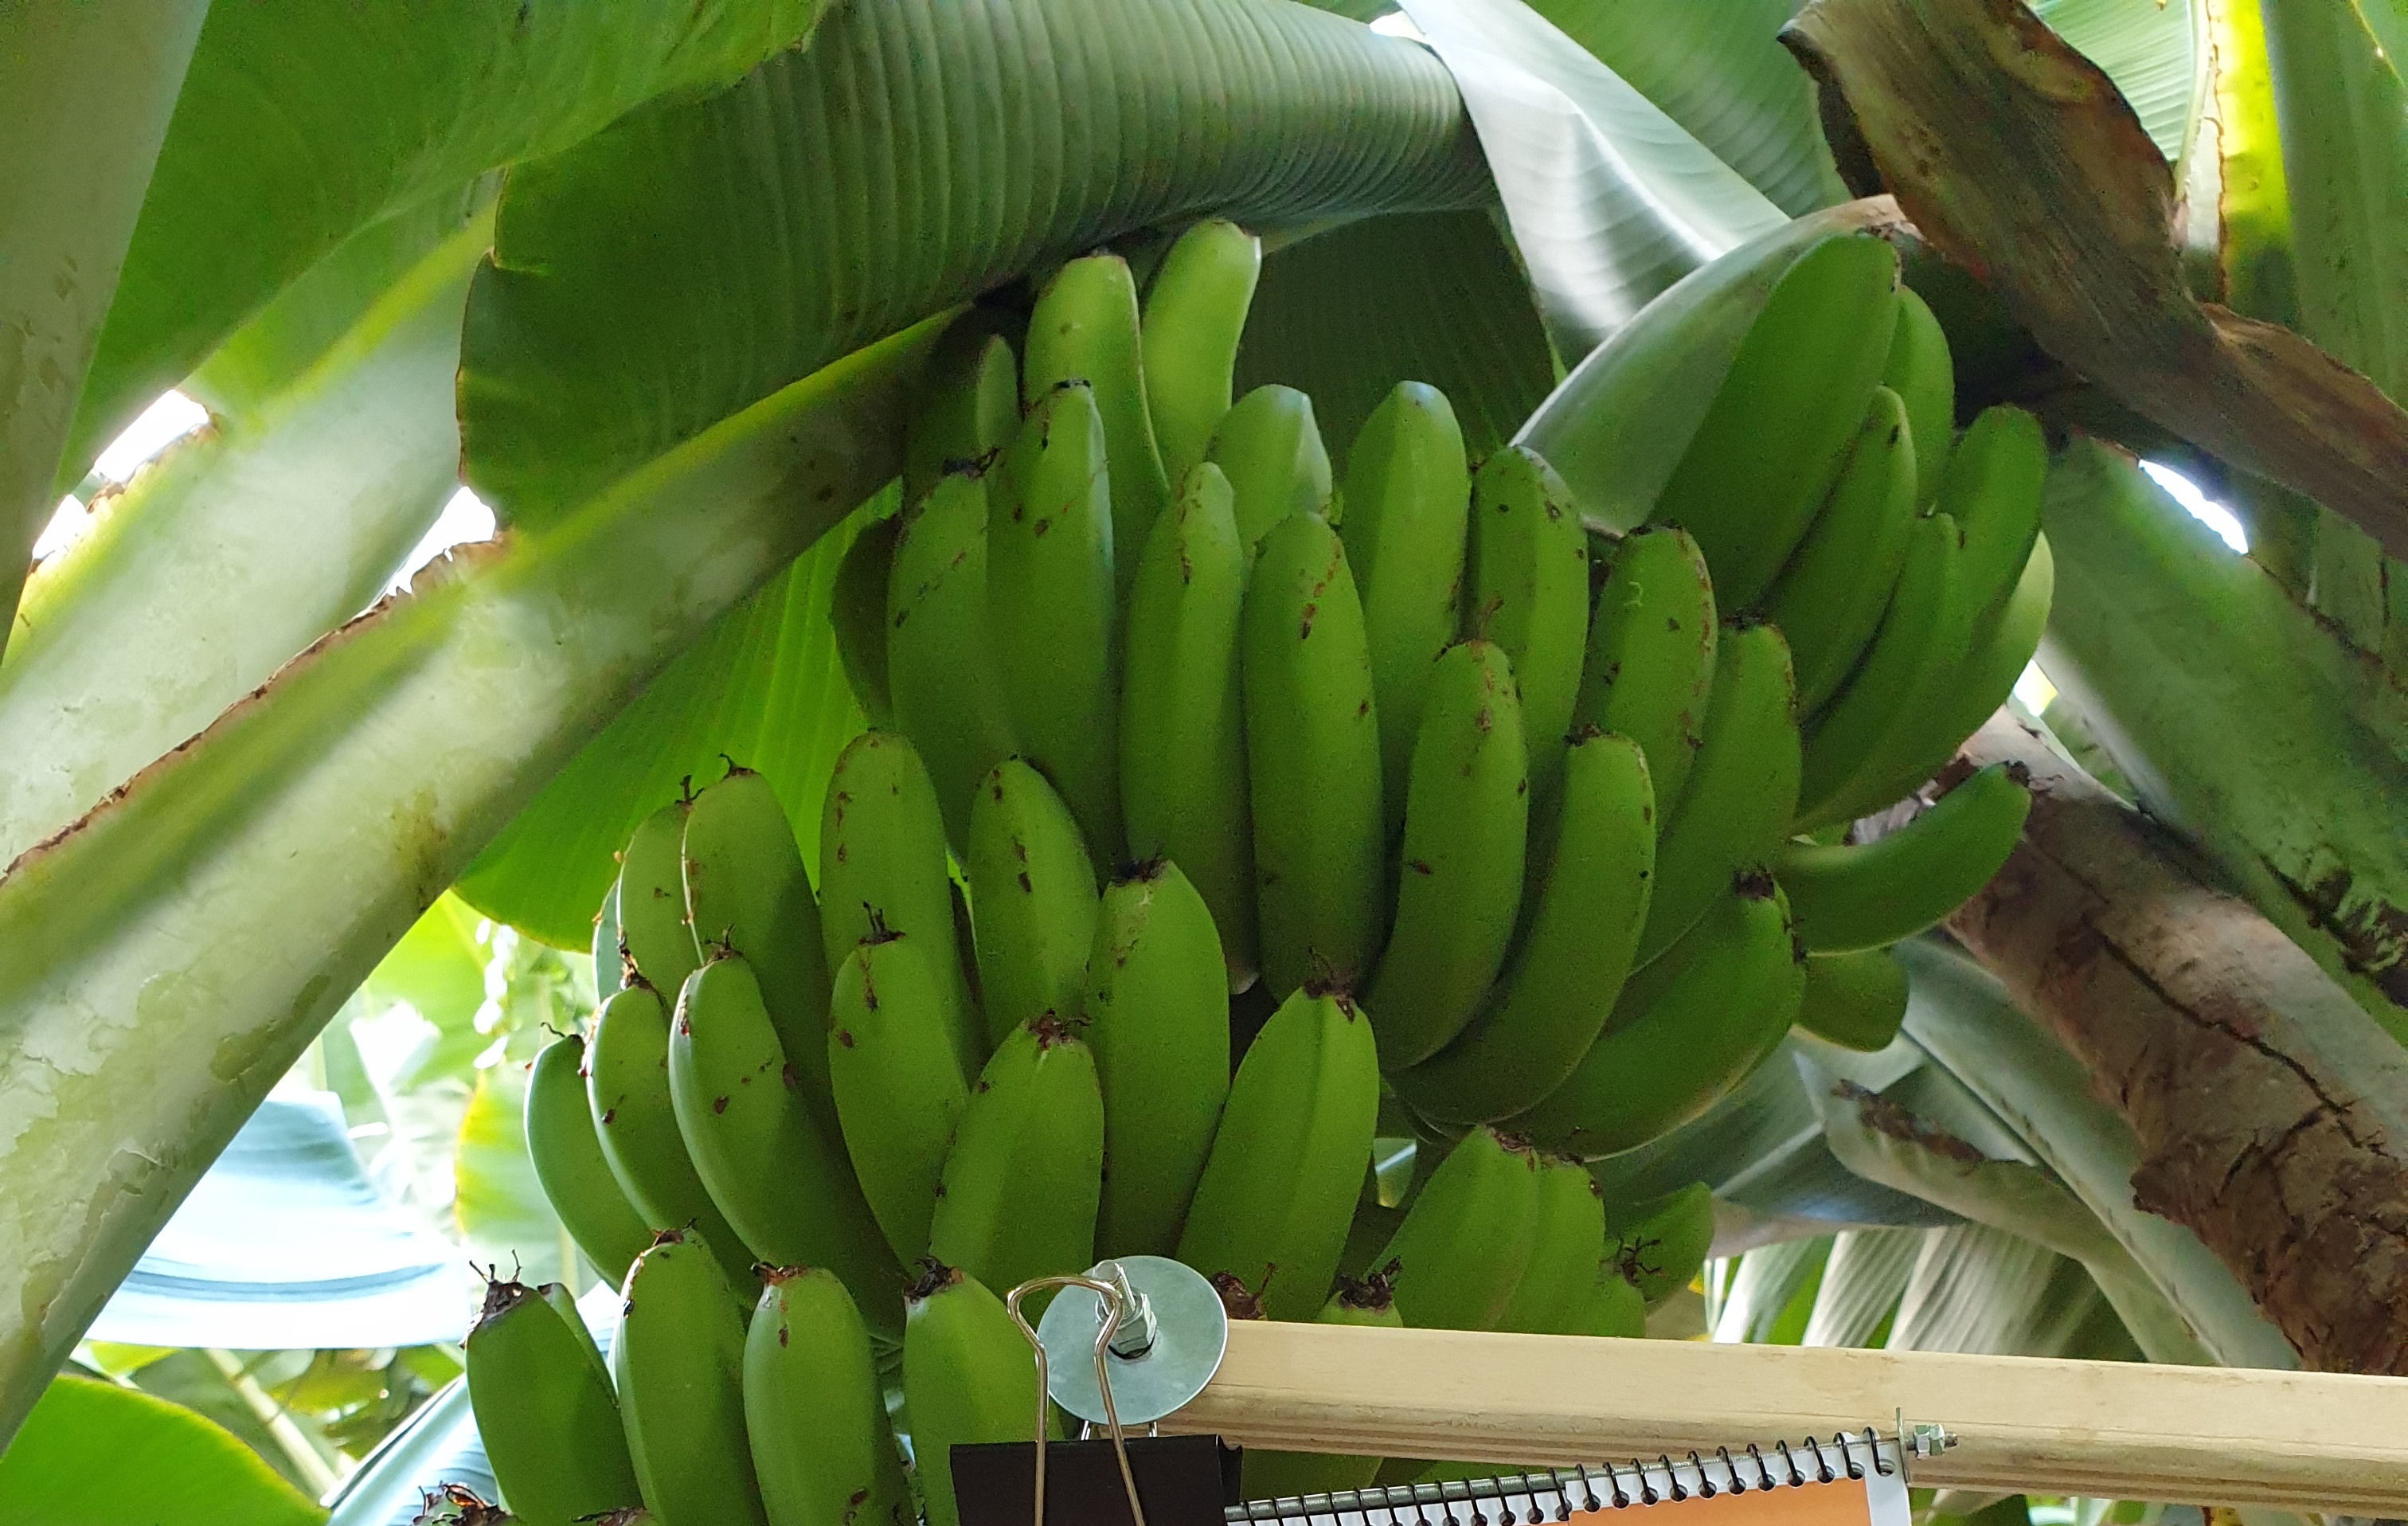
Label: Keep